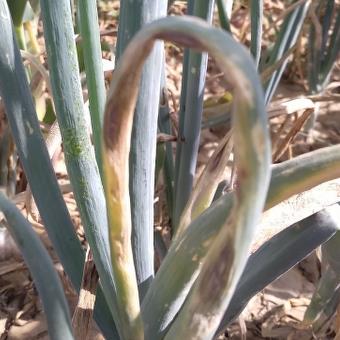
Crop: Onion
Condition: alternaria-d